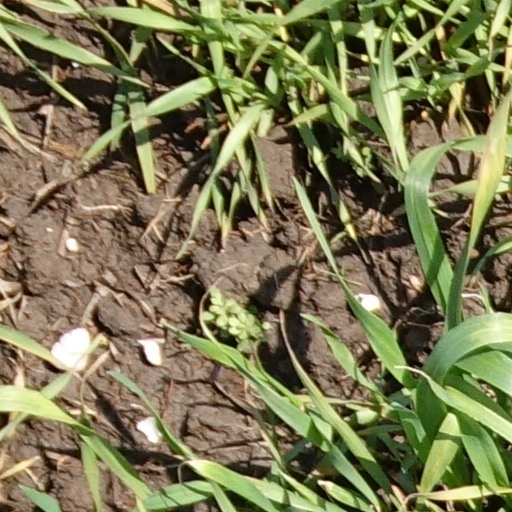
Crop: wheat